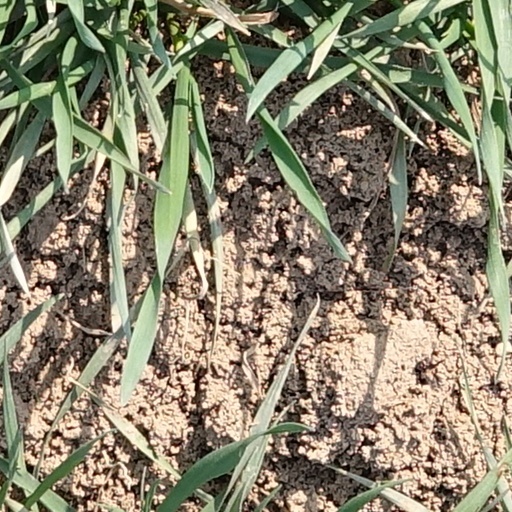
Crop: wheat